Tite (football manager)

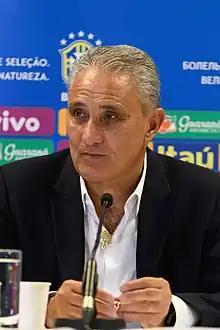
Tite as Brazil head coach in 2018

Adenor Leonardo Bacchi (born 25 May 1961), commonly known as Tite, is a Brazilian professional football coach and former player who played as a midfielder. He was recently the head coach of Flamengo.